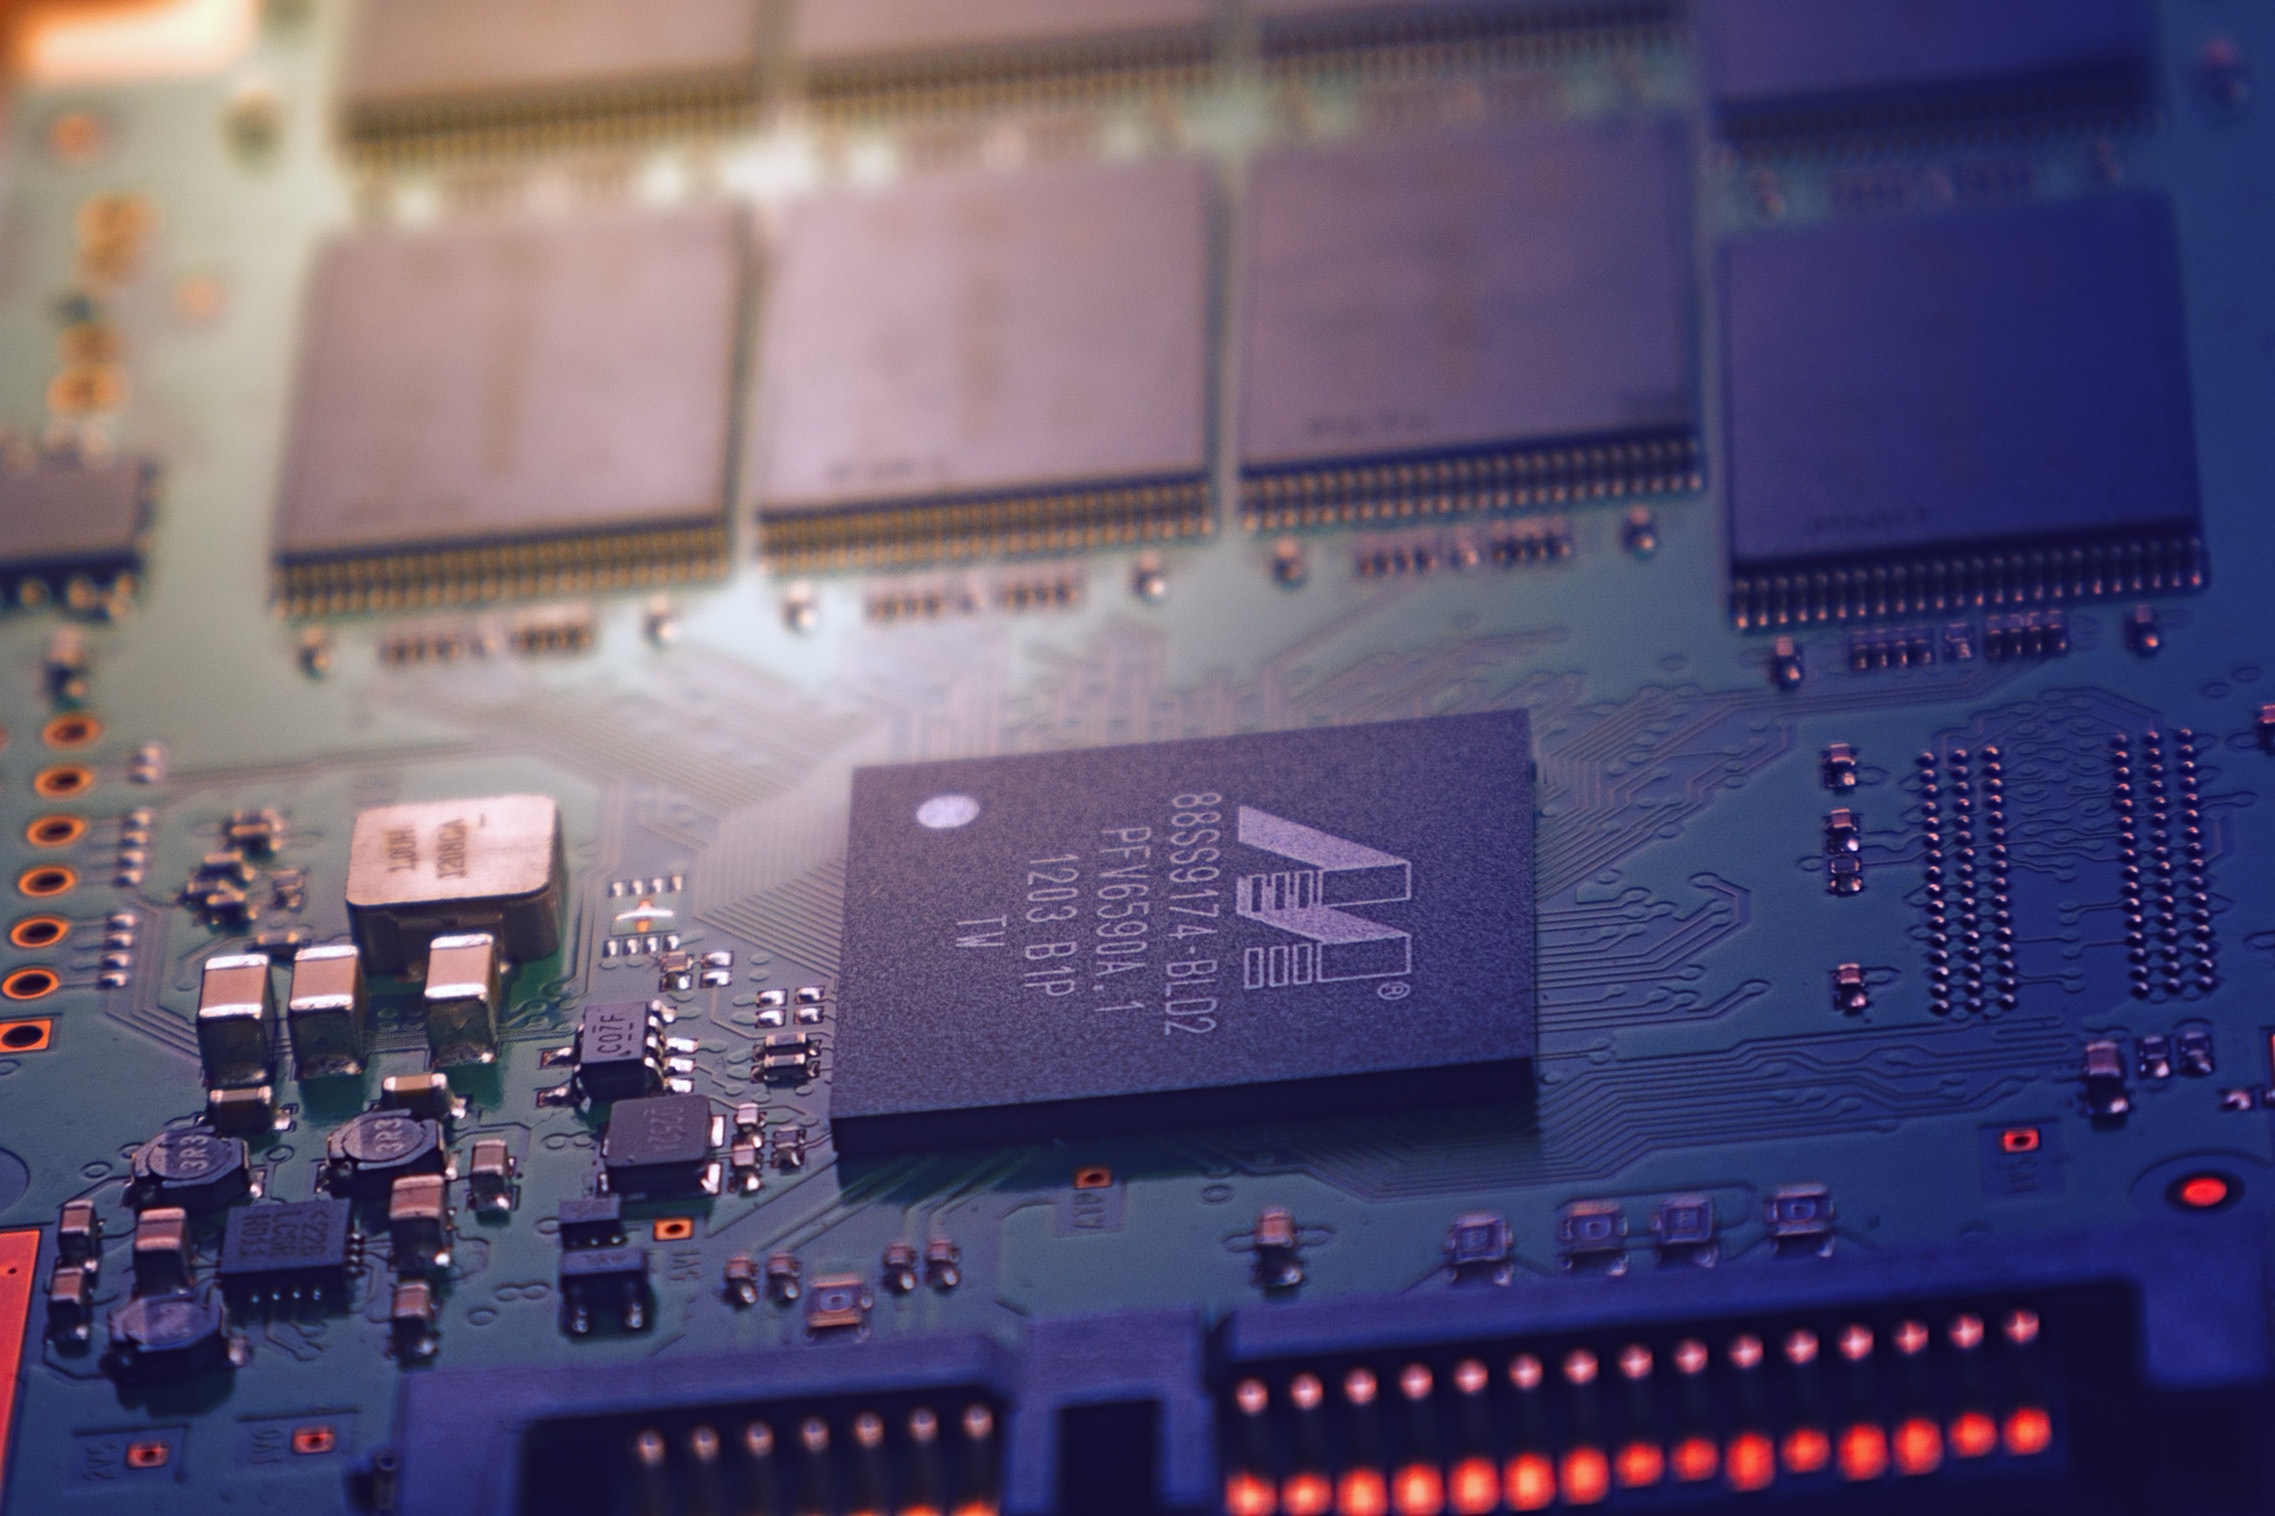
electronic engineering, technology, electronics, electronic device, electrical network, microcontroller, personal computer hardware, computer hardware, circuit prototyping, cpu, display device, electronic instrument, electronic component, space, product